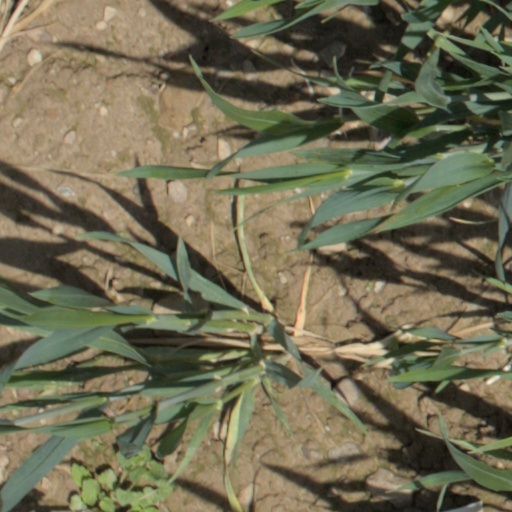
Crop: wheat